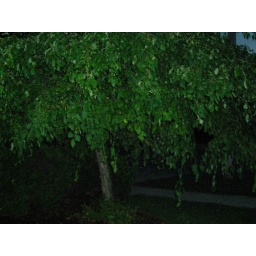
Our tree in the front yard, very green and very filled with cicadas.